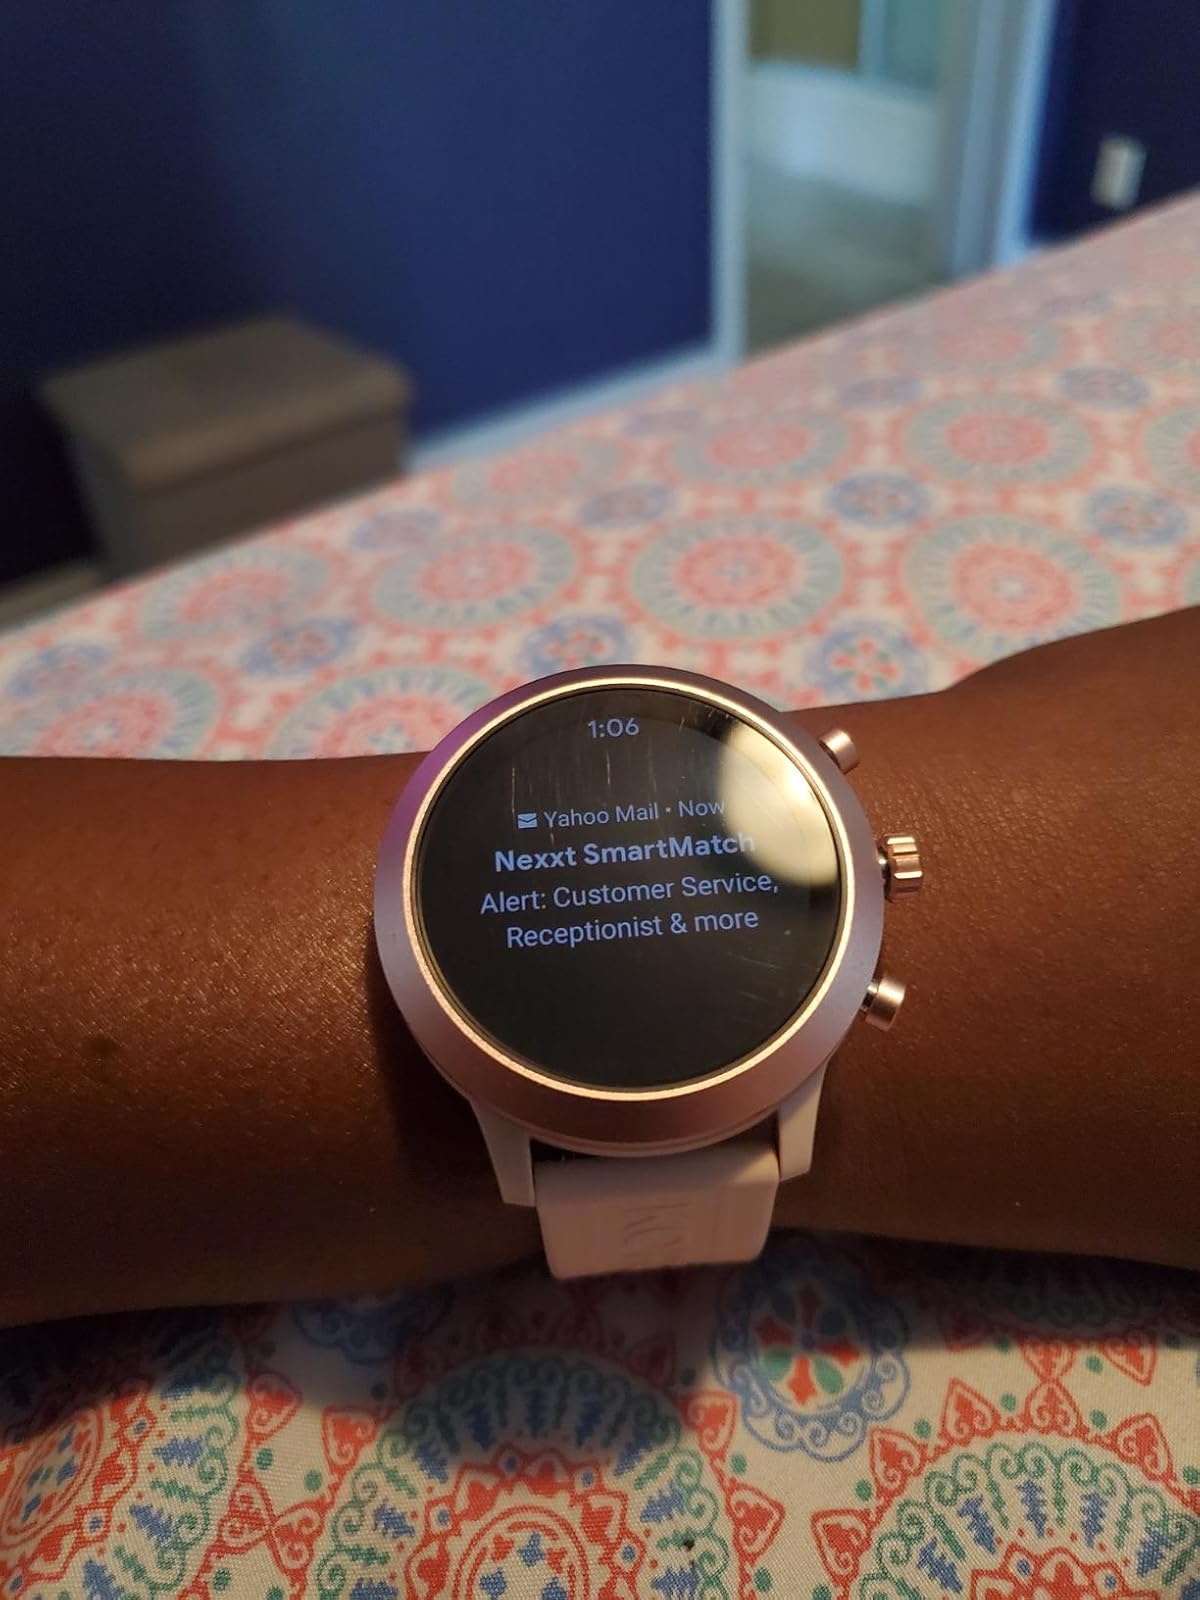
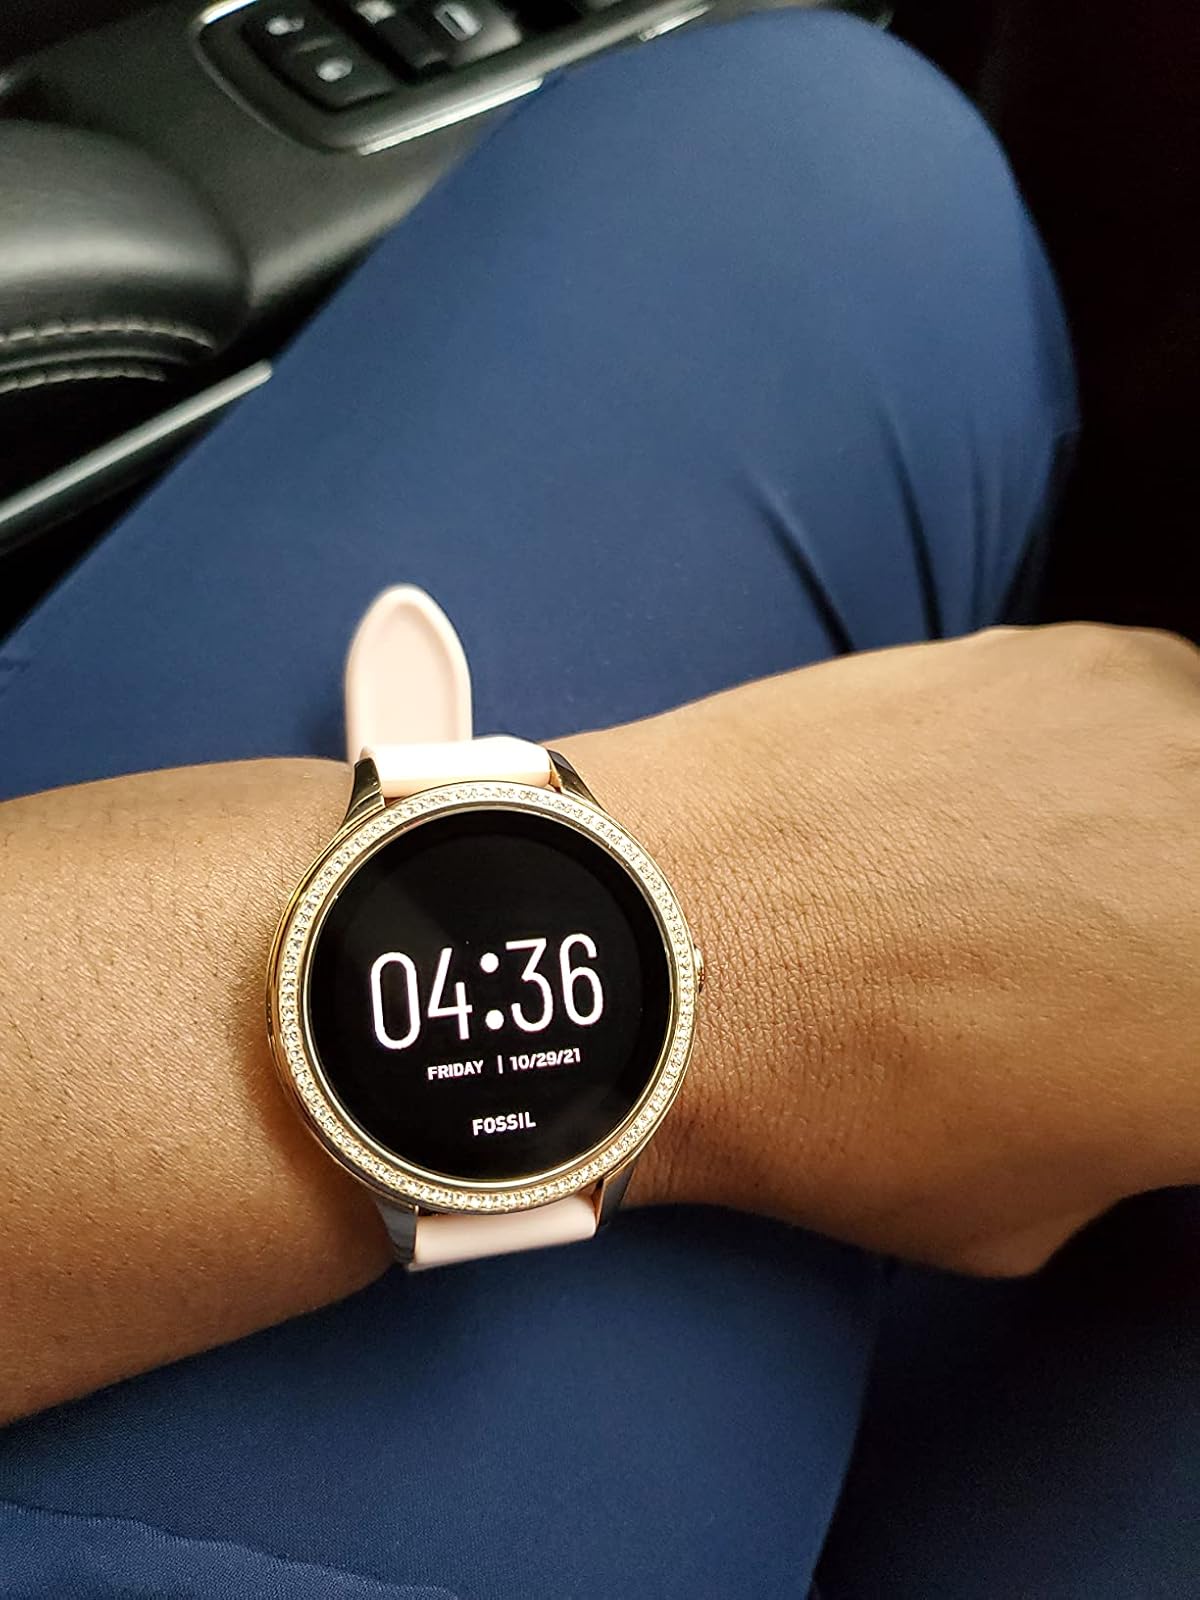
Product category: smartwatch
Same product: no